Paliouri, Chalkidiki

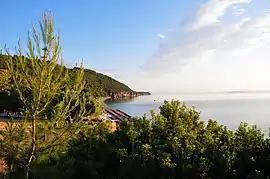
Sunrise at Paliouri

Paliouri is a village and a community in the peninsula of Kassandra, Chalkidiki, Greece. It is situated between low mountains near the southeasternmost tip of the peninsula, Cape Paliouri. The community includes the small villages Agios Nikolaos and Xyna. Paliouri is 2 km from the sea, 5 km east of Agia Paraskevi and 7 km southeast of Pefkochori.